Elvis (1968 TV program)

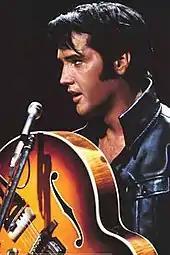
Presley performing in the special

On June 4, Senator Robert Kennedy was shot at the Ambassador Hotel in Los Angeles after giving a live television speech; he died two days later. Binder stated in a 2005 interview with Elvis Australia that "One night when we were rehearsing, the television set was on the other room and all of a sudden there was this moment of silence. And I said, 'I think Bobby Kennedy's just been shot'. And we all rushed into the other office and that's exactly what happened. They had live at the Ambassador Hotel, Kennedy making his speech. We were in the piano room at the time, but there was just something weird that evening and I just sensed something had gone wrong. Then we spent the whole night basically talking about the Kennedy assassination, of both Bobby and John." According to Binder, this event would further motivate Presley to record "If I Can Dream" as the special's closing number.